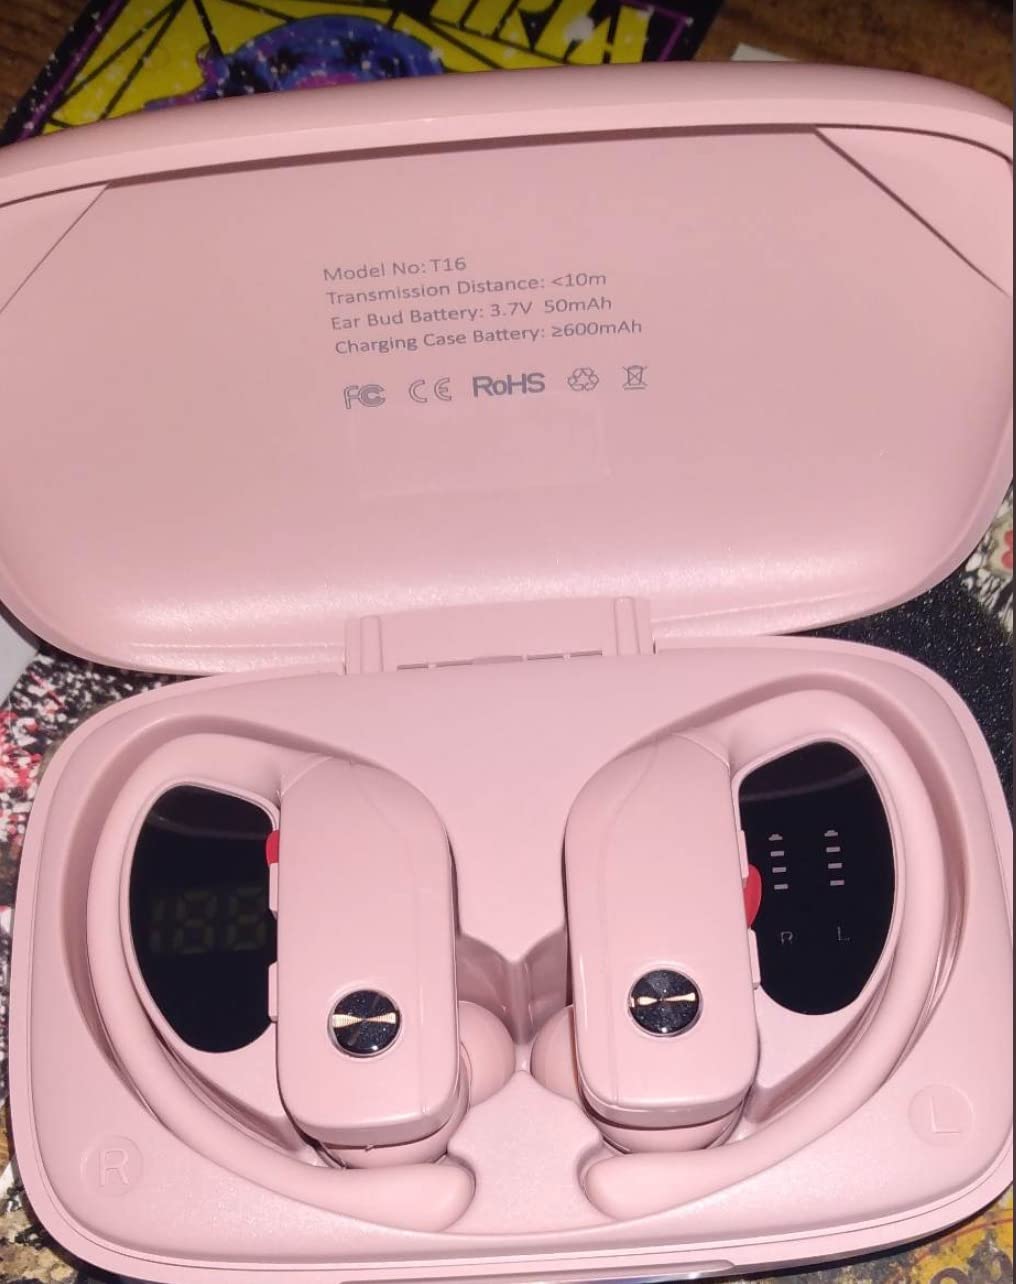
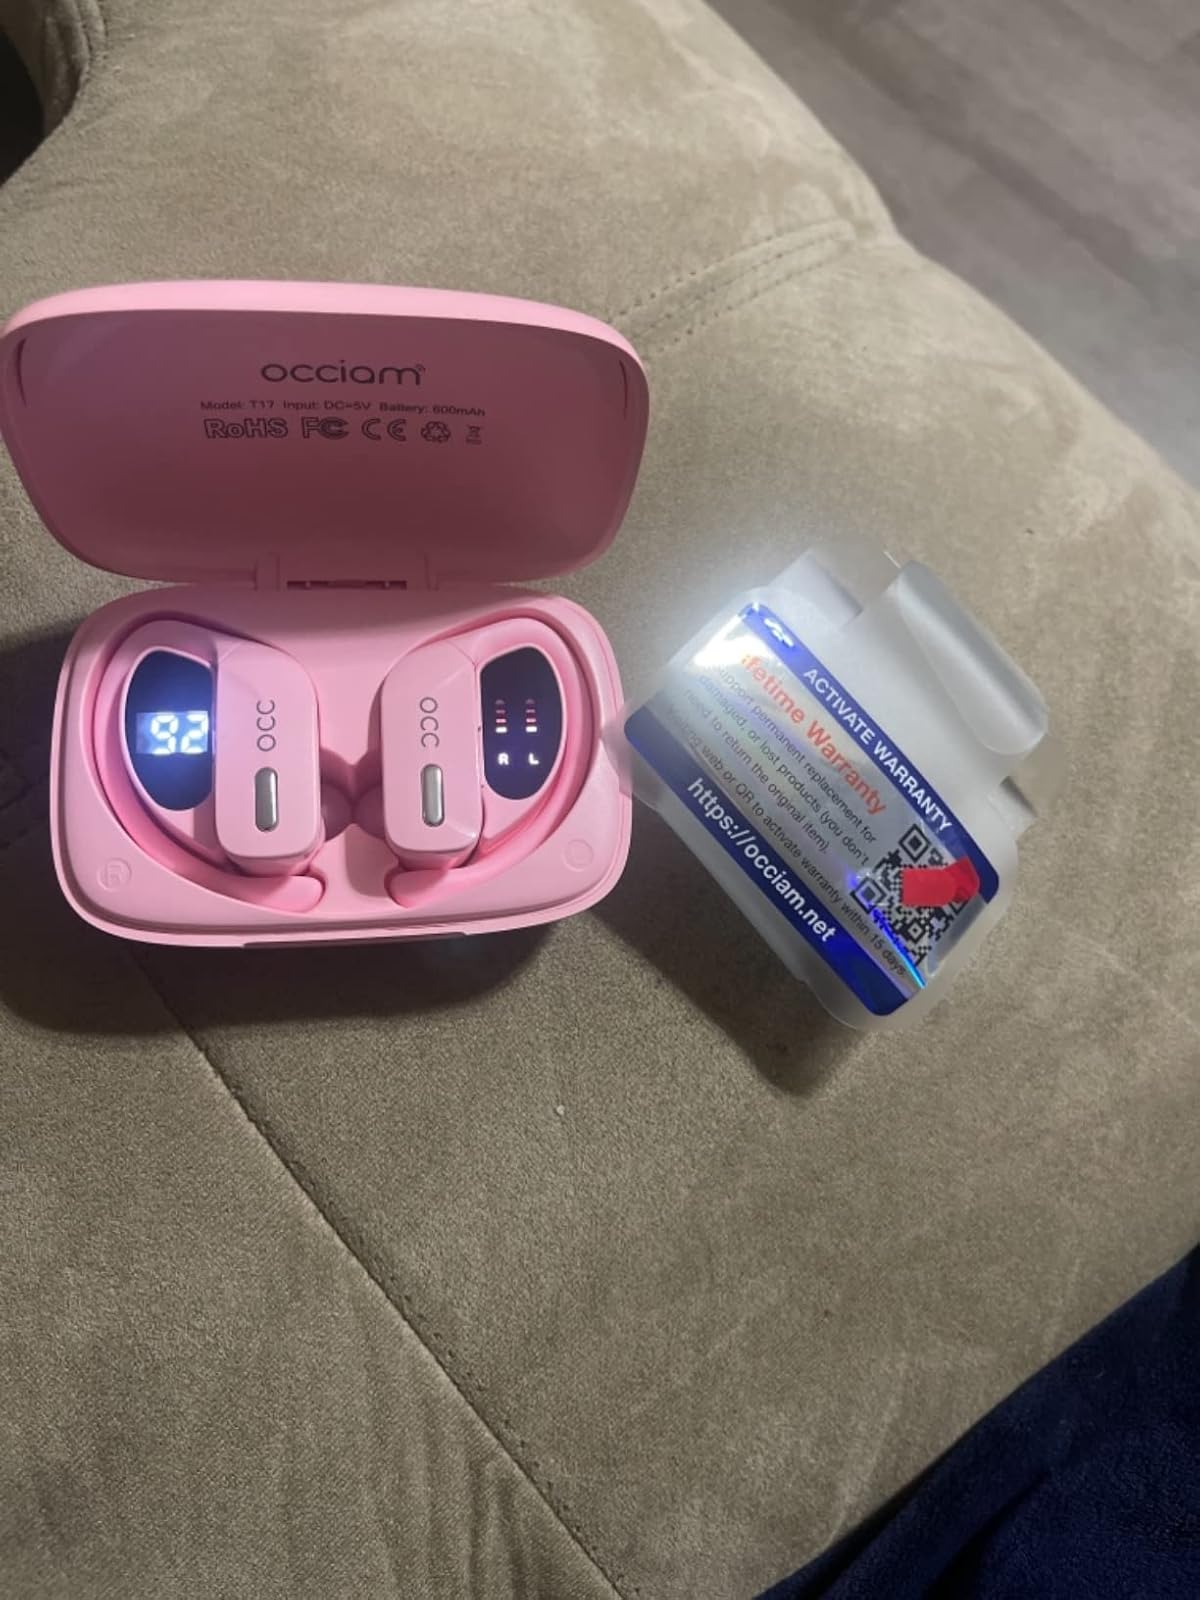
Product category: earbuds
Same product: no